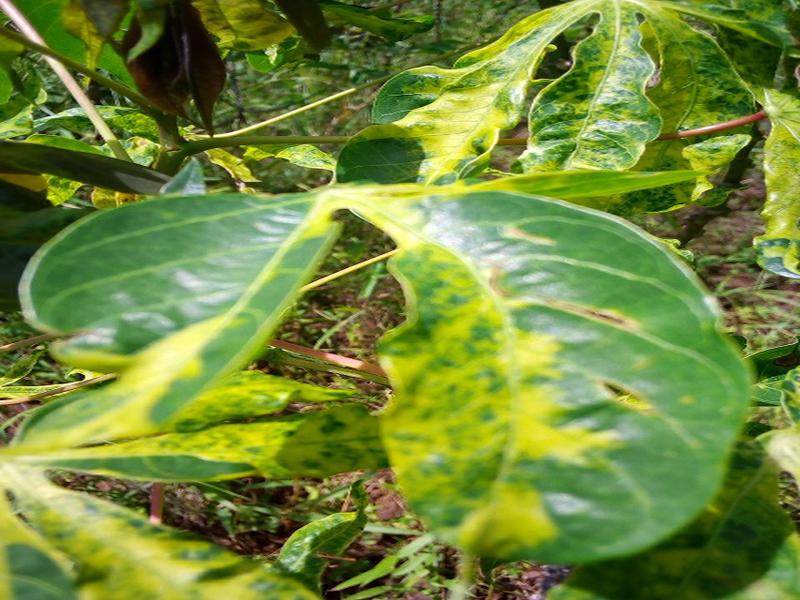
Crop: cassava
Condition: mosaic_disease